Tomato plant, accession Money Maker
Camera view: bottom (45 deg); turntable rotation: 0 degrees
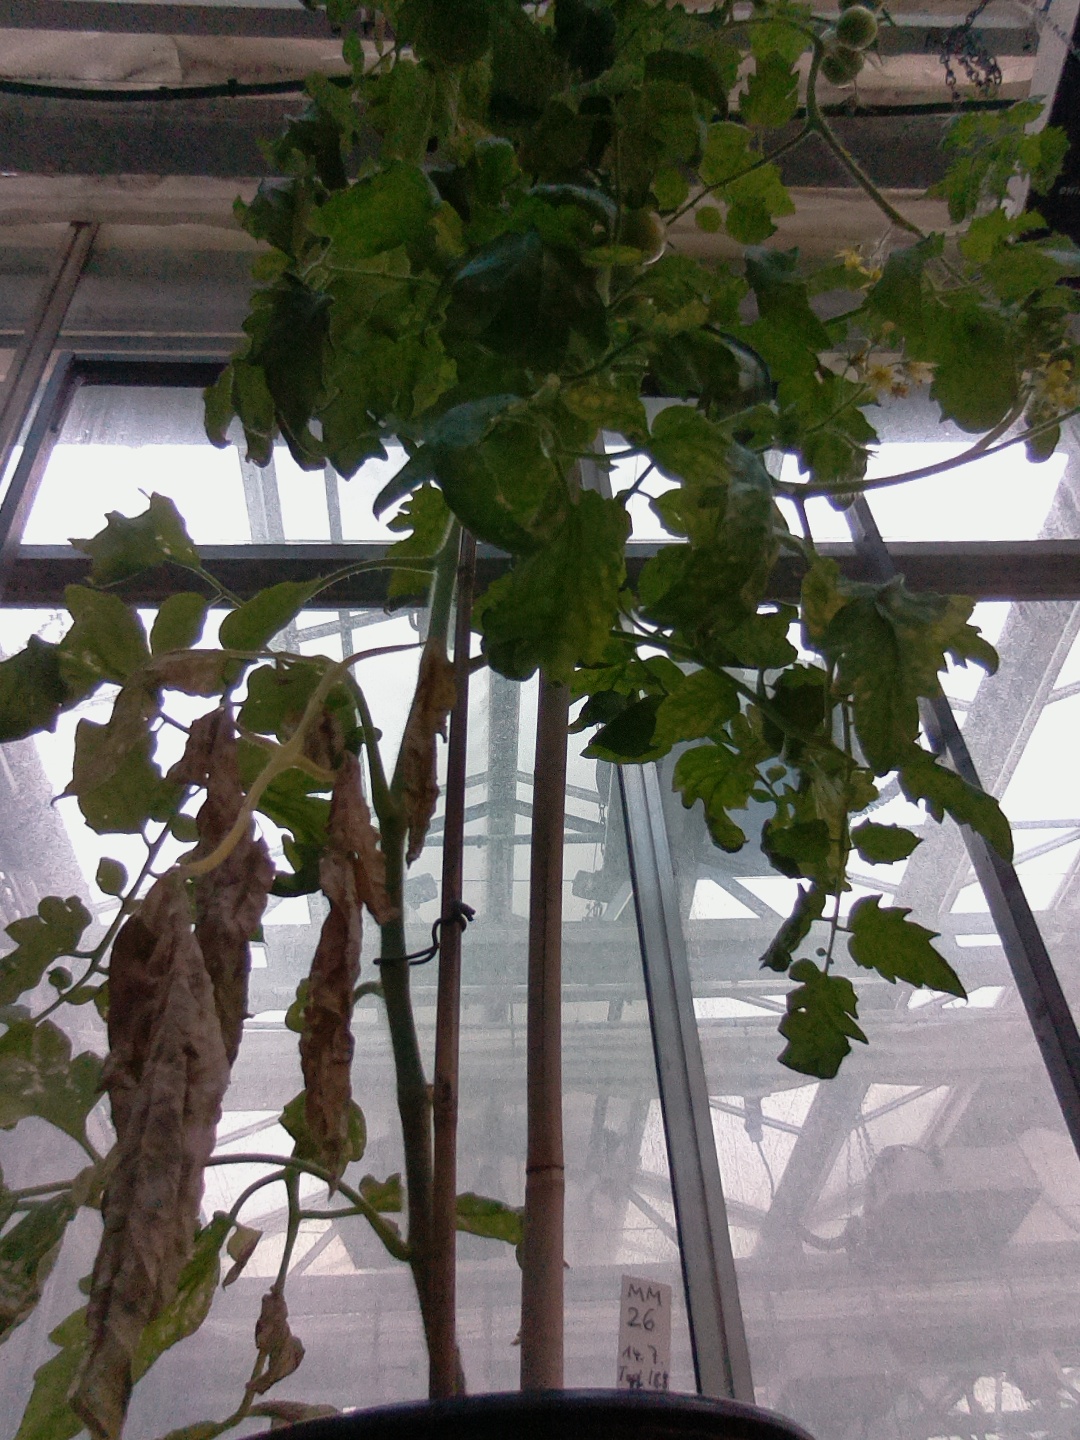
BBCH growth stage 74: 40%-50% of final fruit size